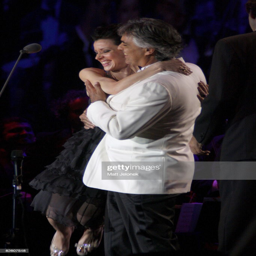
operatic pop artist performs on stage with pop artist .